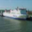
Label: ship